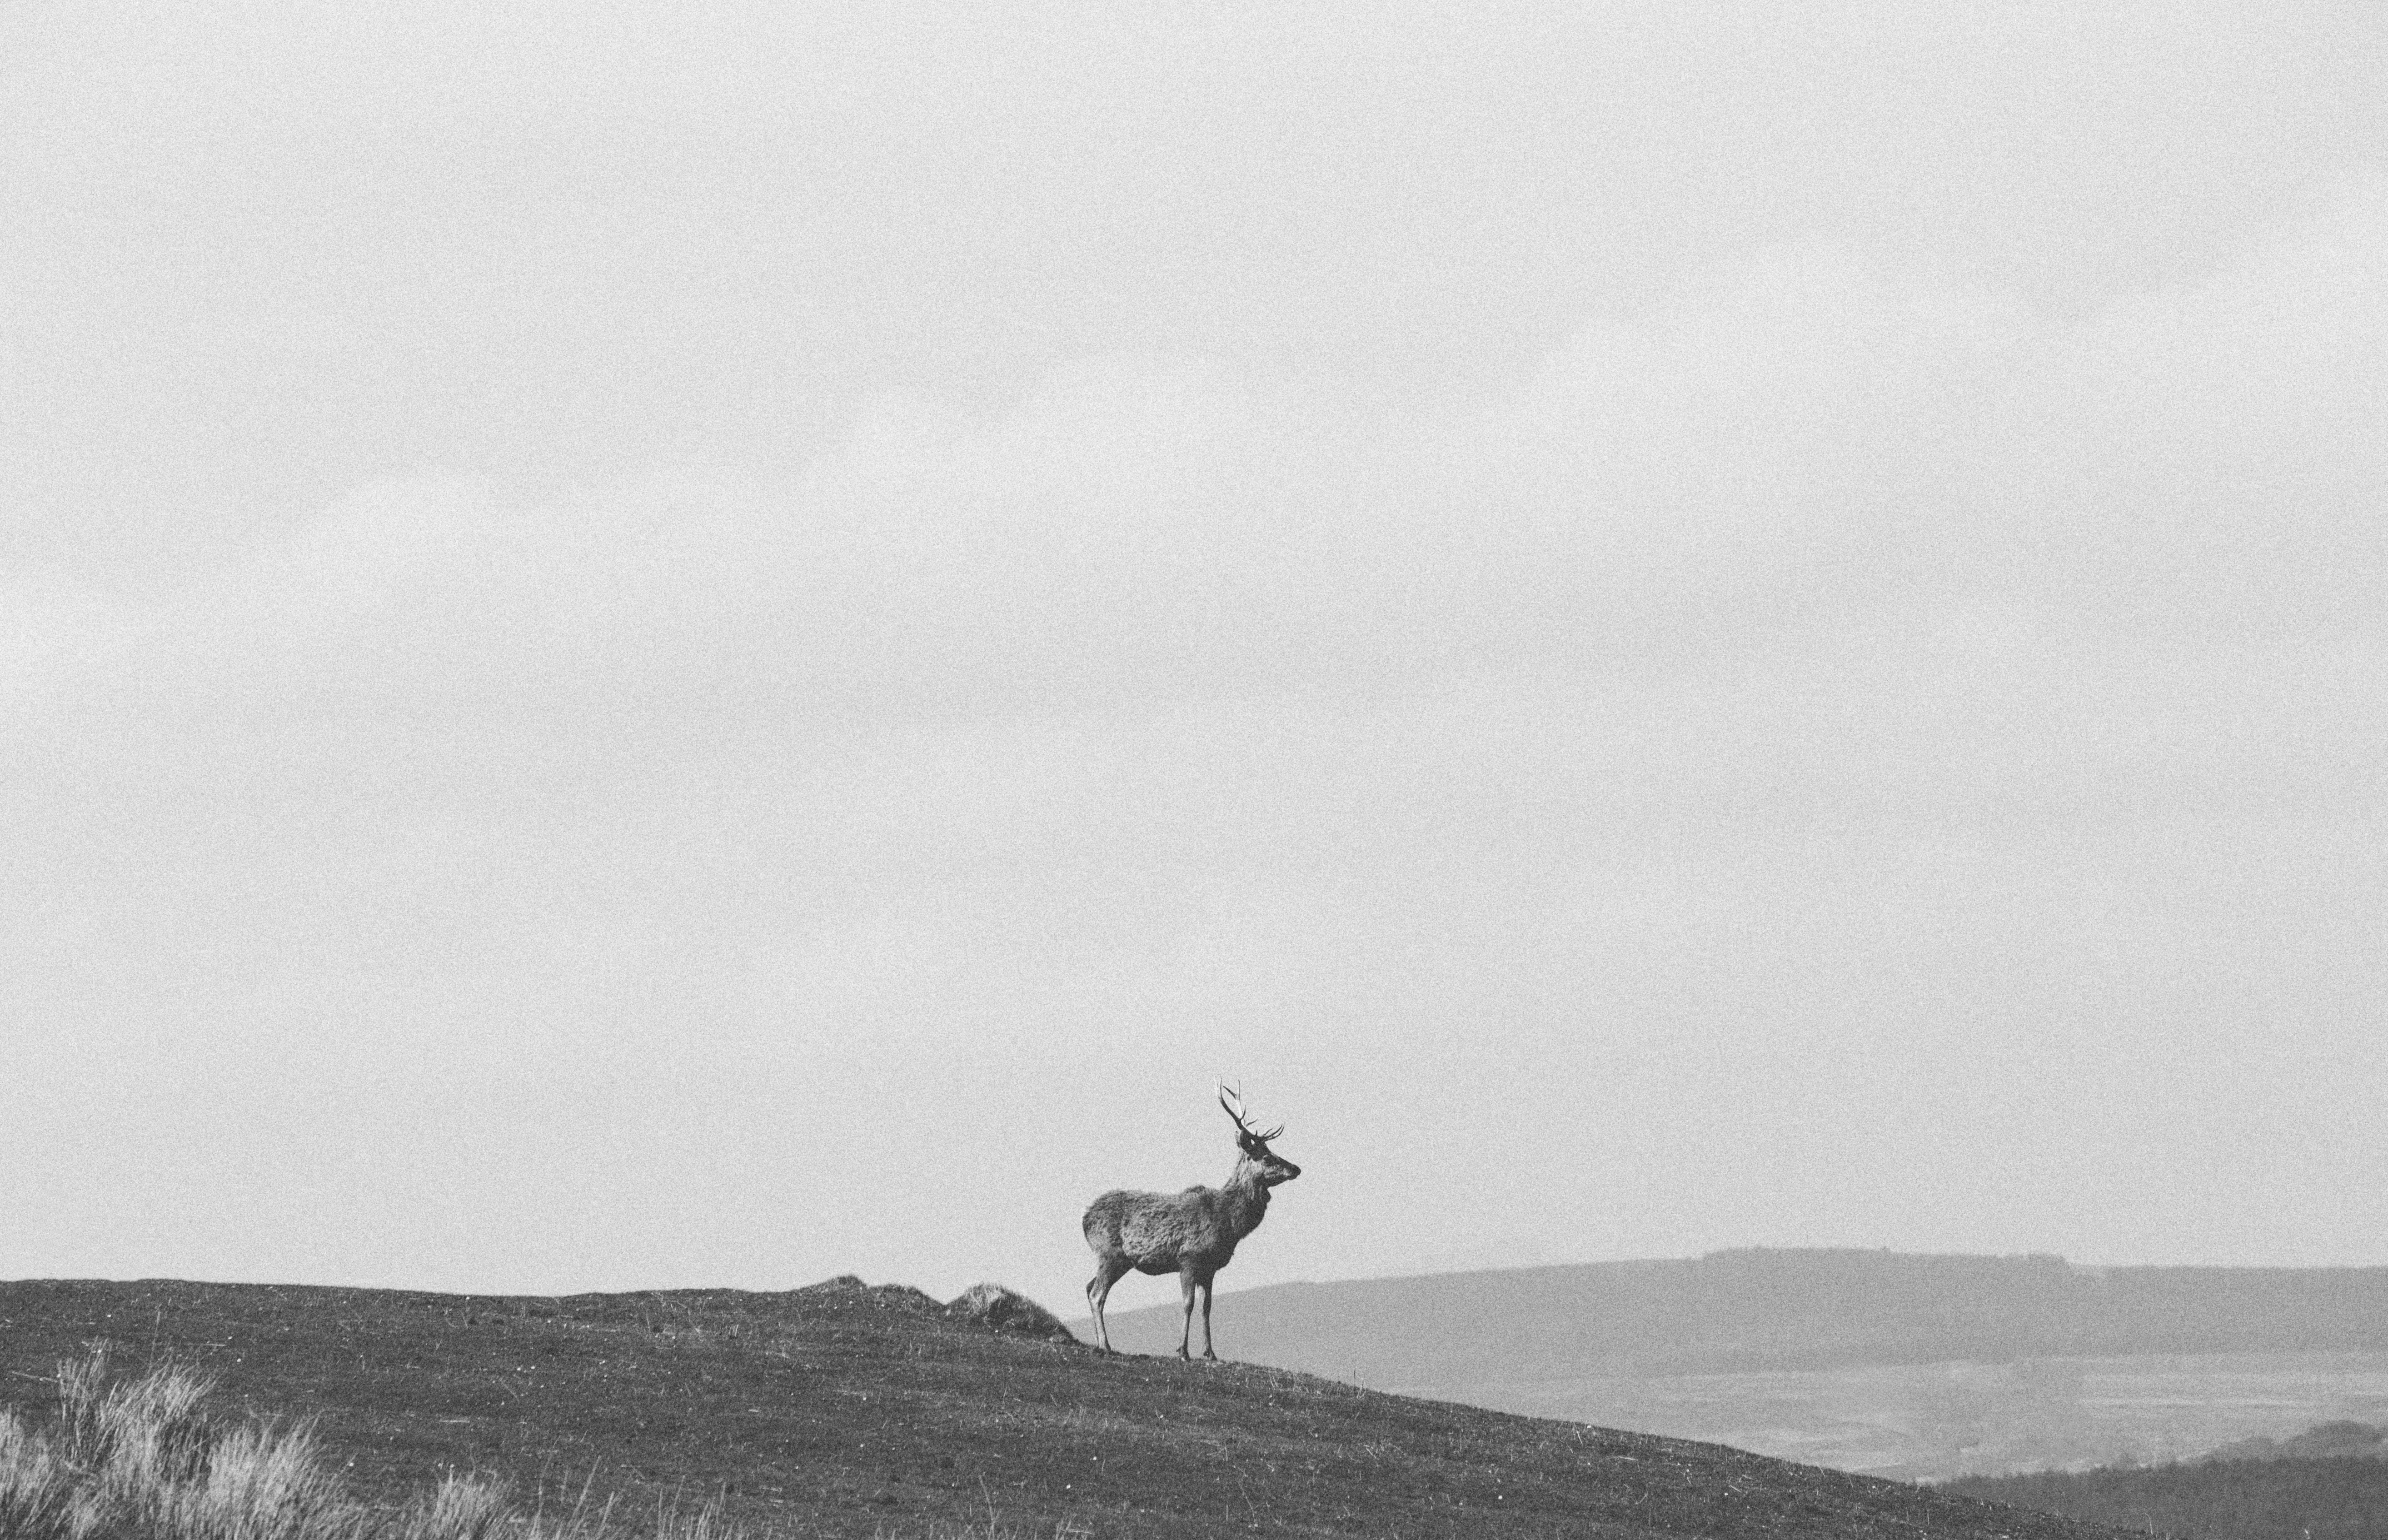
sea, coast, black and white, wind, monochrome, monochrome photography, atmosphere of earth